Steak de Burgo

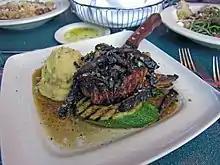

Steak de Burgo is a steak dish and a regional specialty in the Midwest, specifically Des Moines, Iowa. This traditional dish was originally made famous by Johnny and Kay's Restaurant. The dish usually consists of a beef tenderloin either topped with butter, garlic, and Italian herbs, or served in a sauce consisting of those same ingredients.